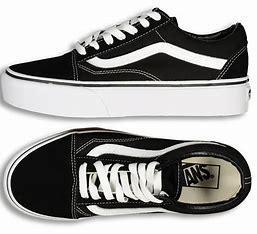
Brand: Vans
Model: 100